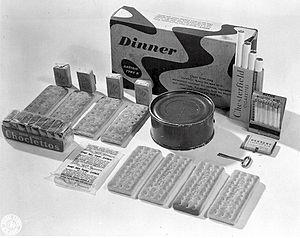
Le tabac est un produit psychotrope manufacturé élaboré à partir de feuilles séchées de plantes de tabac commun, une espèce originaire d'Amérique appartenant au genre botanique Nicotiana.
La ration K est une ration alimentaire de combat américaine apparue durant la Seconde Guerre mondiale.